Answer in natural language. Where is Window with respect to 12-inch plunger with contoured handle, splash guard, and nonslip grip? Choose between the following options: right or left
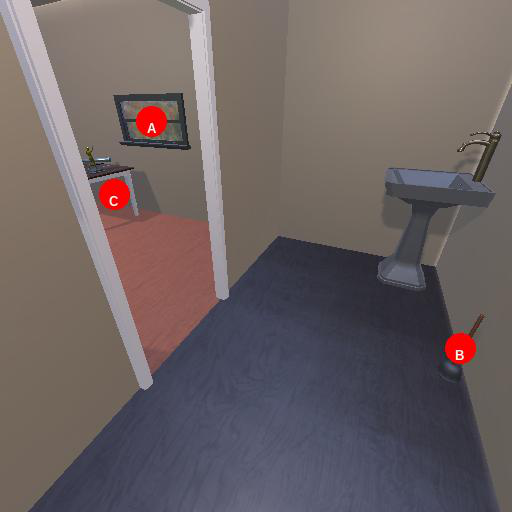
<answer>left</answer>